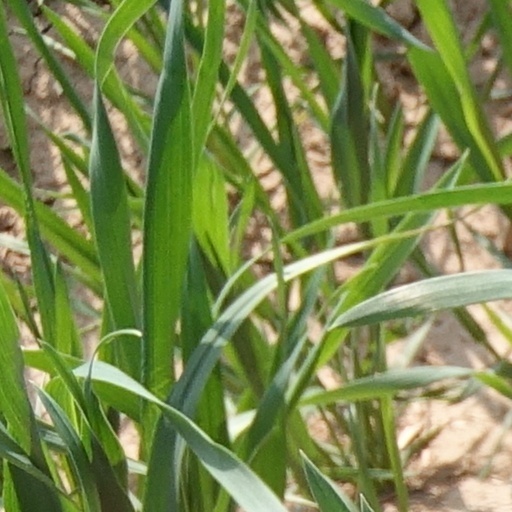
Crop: wheat